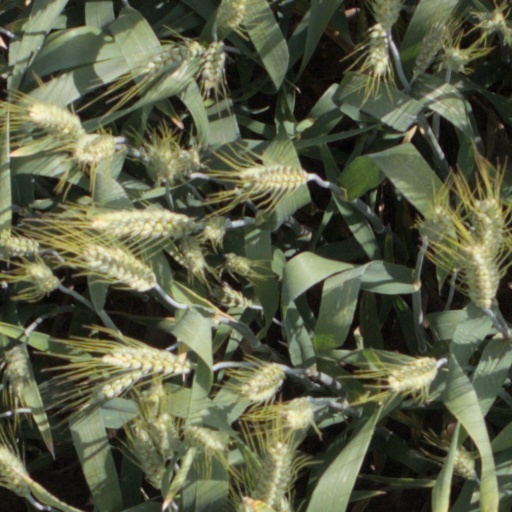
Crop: wheat